D. Jamison Cain

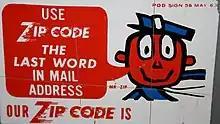
Advertisement for Mr. ZIP in May 1963

In March 1961, Cain was appointed by President John F. Kennedy as deputy special assistant to the Postmaster General for public affairs, working under Postmaster General J. Edward Day. In that role, Cain was known for coining the term "ZIP code" to describe the United States Postal Service five-digit Zone Improvement Plan. He was instrumental in devising and implementing the marketing campaign in 1962 that brought the ZIP code into universal use and created the mascot Mr. ZIP. The ZIP code was introduced in July 1, 1963. Cain used his home address, "3374 N. Dinwiddie St., Arlington, VA 22207", as the return address for Mr. ZIP in the sample letter used in the commercial for the ZIP code. The house was a simple two-story brick Colonial house. In April 1963, he purchased life-size cutouts of Mr. ZIP for postmasters across the country and copyrighted the Disney song "Zip-a-Dee-Doo-Dah" so the lyrics could be rewritten to promote the ZIP code. Mr. ZIP would be used by the Postal Service until 1983, when it was officially retired. By 1983, Cain was the director of public affairs at the Postal Service.